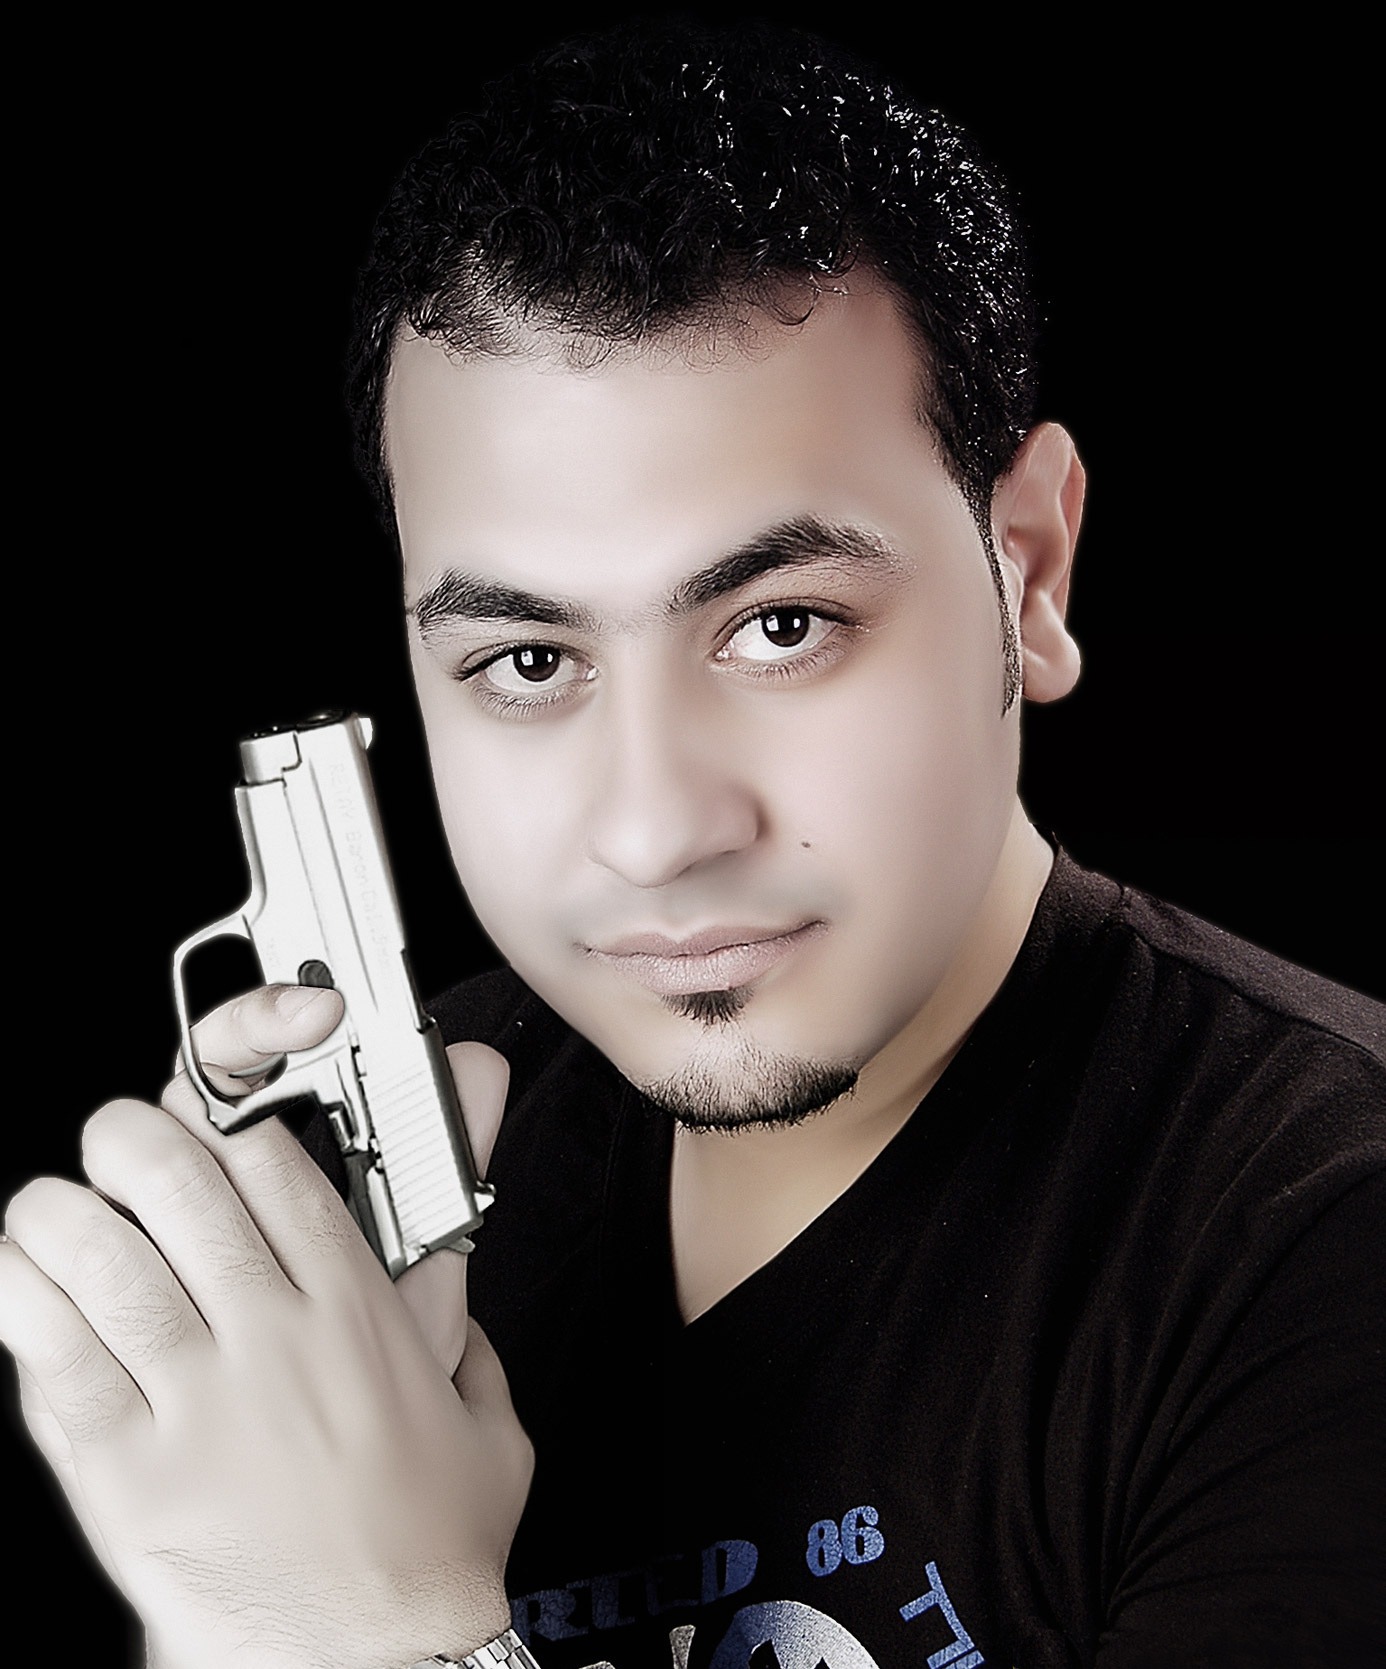
hand, man, person, photography, male, singer, portrait, model, fashion, black, weapon, hairstyle, face, eye, glasses, head, singing, photograph, gun, shoot, moustache, beauty, organ, character, photo shoot, portrait photography